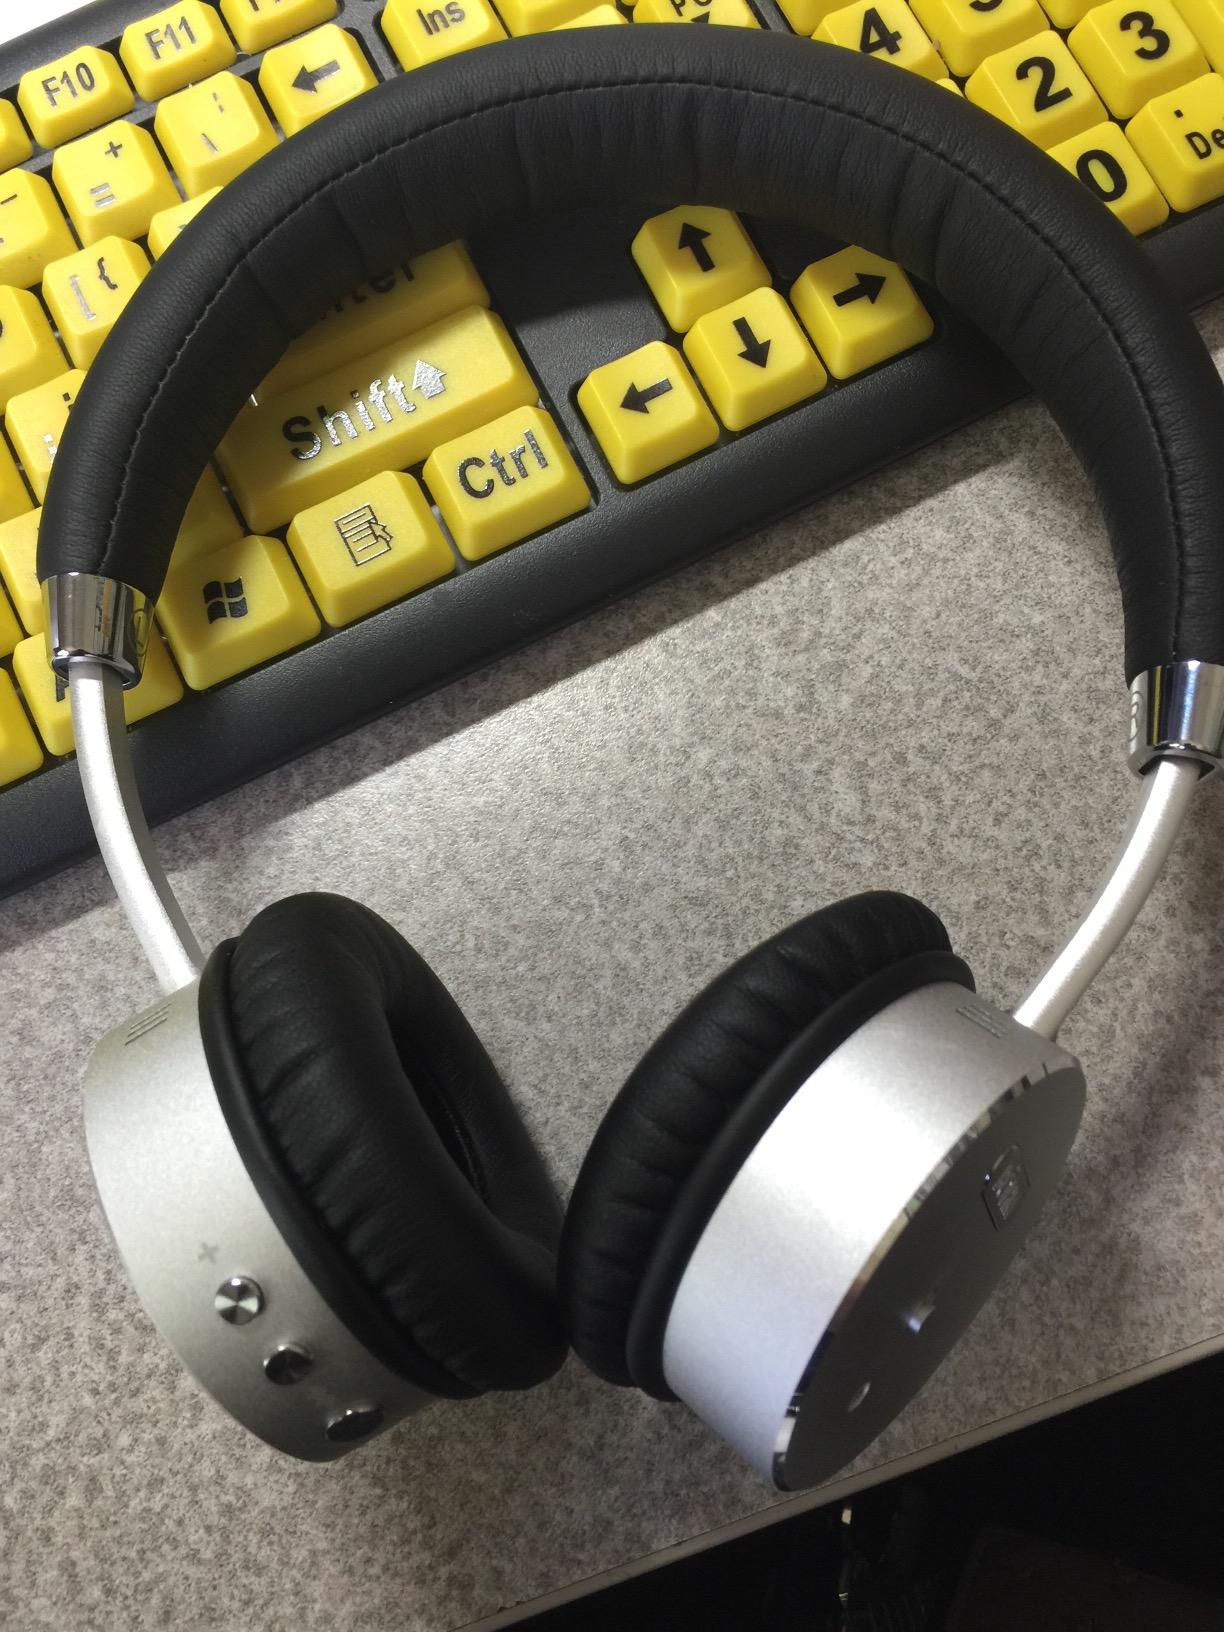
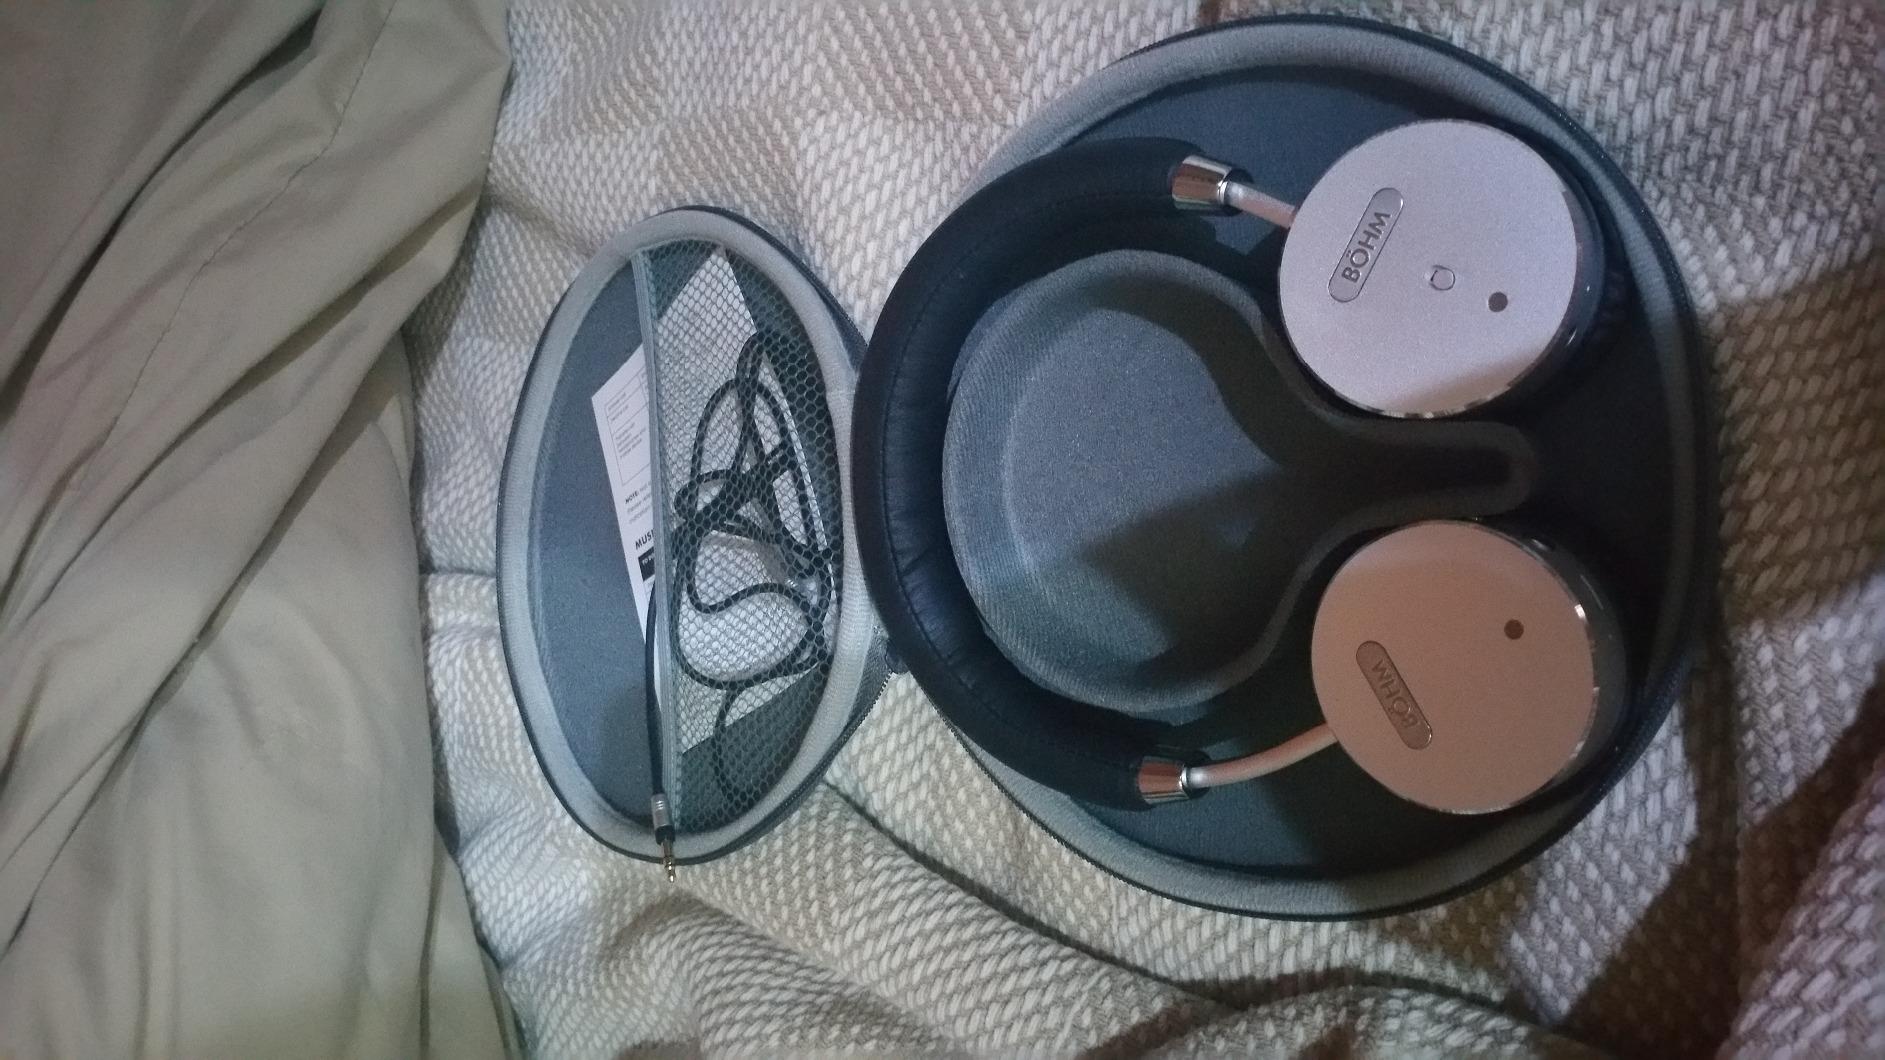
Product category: headphones
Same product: yes